Here Is My Heart

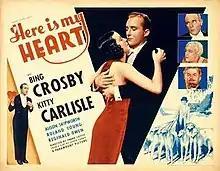
Theatrical release poster

Here Is My Heart is a 1934 American musical comedy film directed by Frank Tuttle and starring Bing Crosby, Kitty Carlisle, and Roland Young. It is based on the play "La Grande-duchesse et le garçon d'étage" by Alfred Savoir.